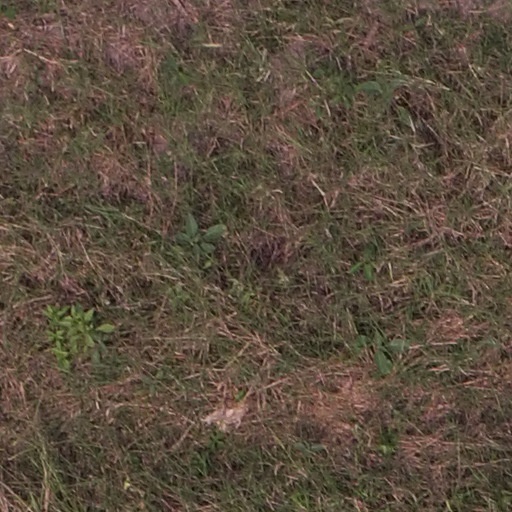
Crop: maize; corn